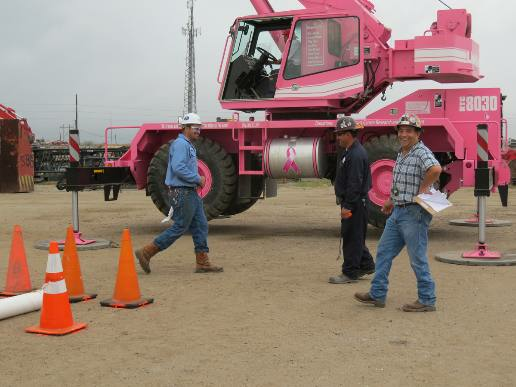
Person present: Yes